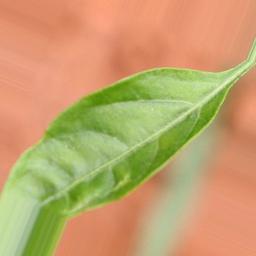
Label: healthy